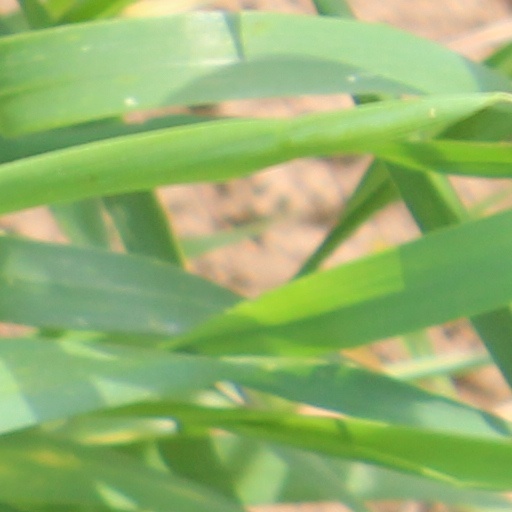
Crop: wheat